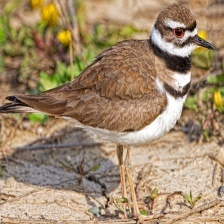
Species: KILLDEAR
Scientific name: CHARADRIUS VOCIFERUS